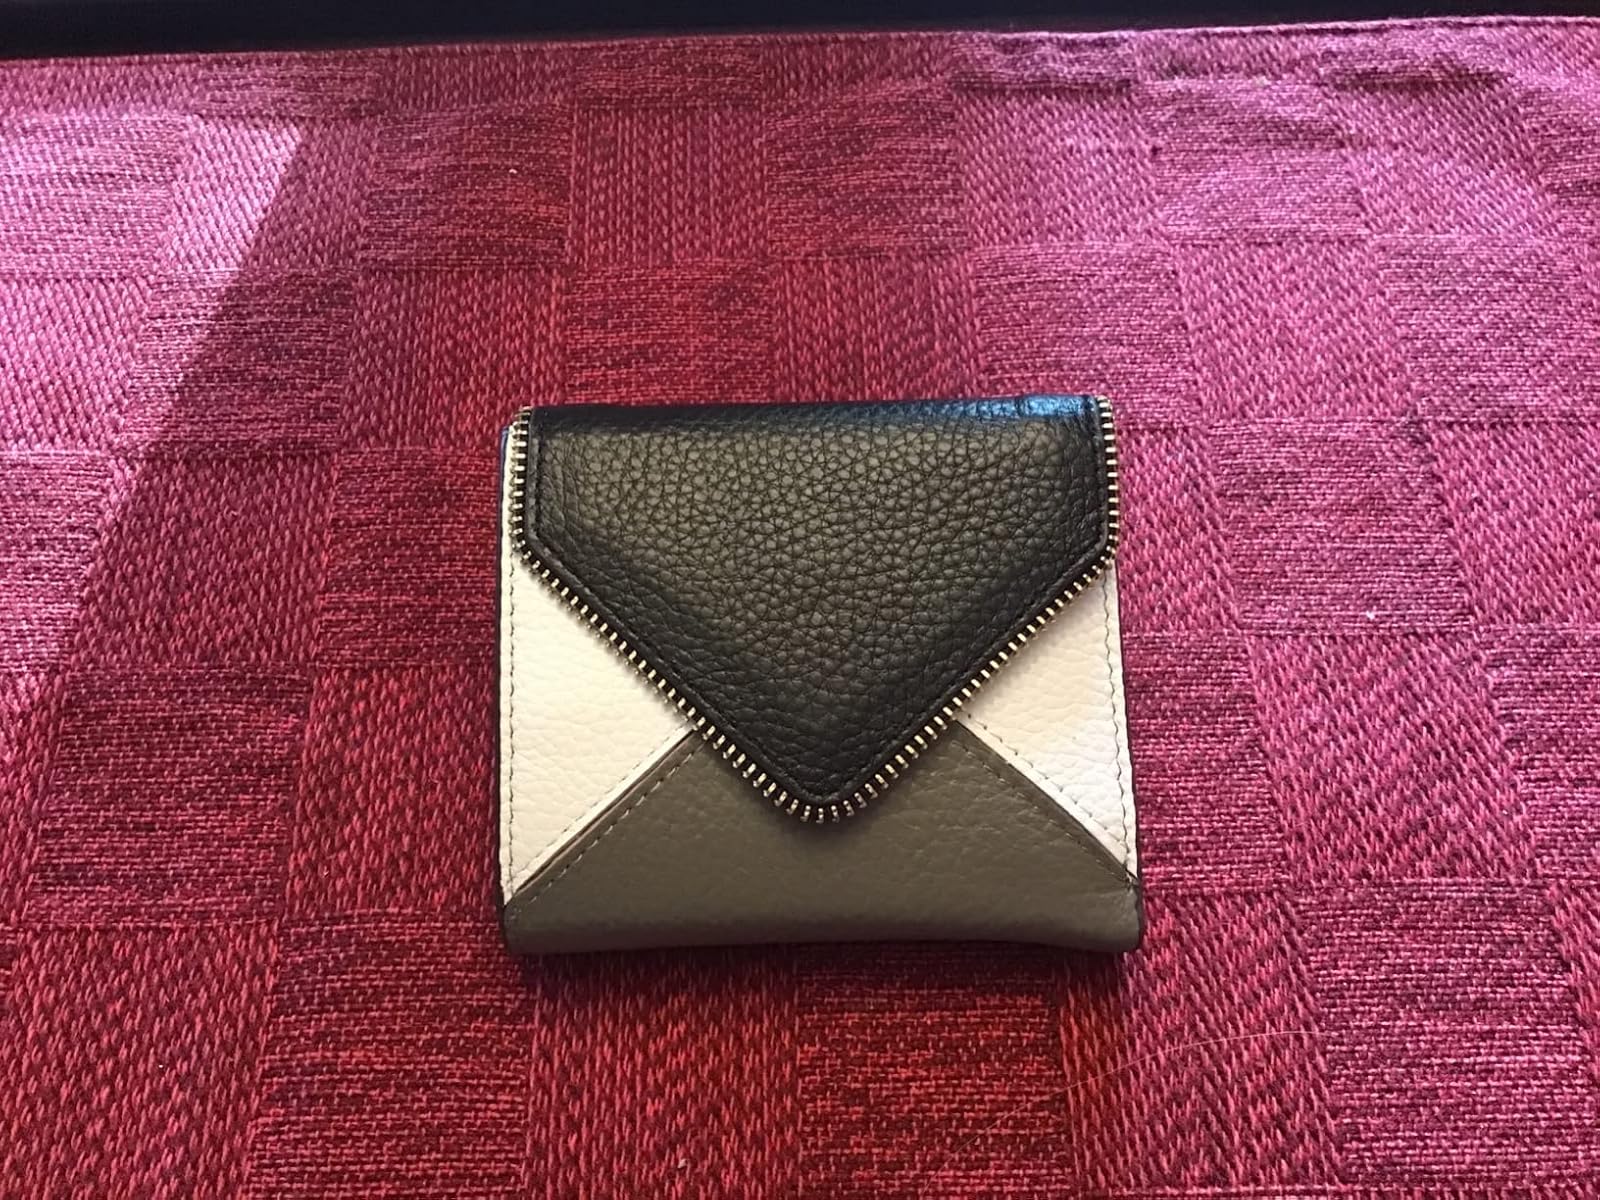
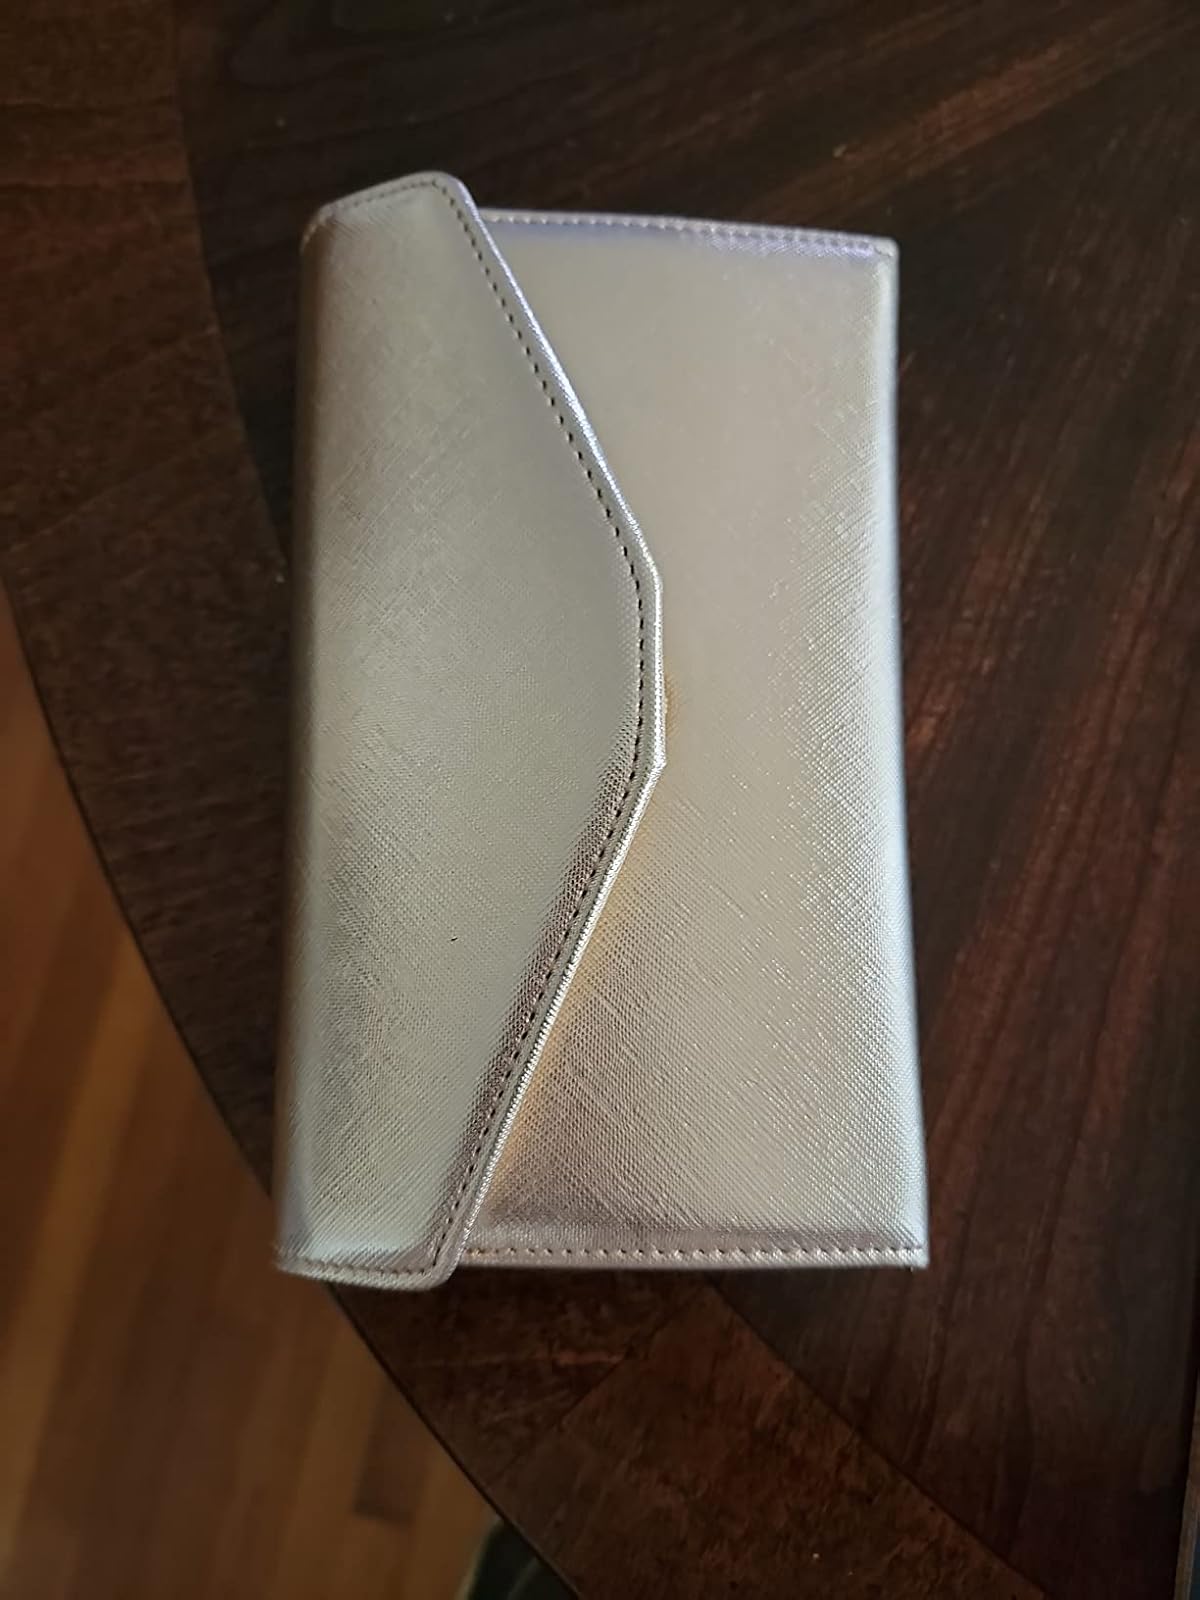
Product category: accessories_wallet
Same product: no